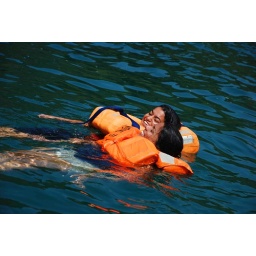
Wifey and her sis... loved the shades in the water matched with the orange life jackets..